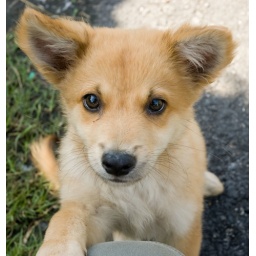
This was how he greeted me when he saw me sitting down. The green in the bottom corner is my knee.